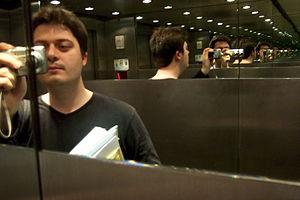
Manuel Bartual, né en 1979 à Valence, est un dessinateur de bande dessinée espagnol. Il est principalement connu pour ses séries Con amigos como estos et Sexorama.